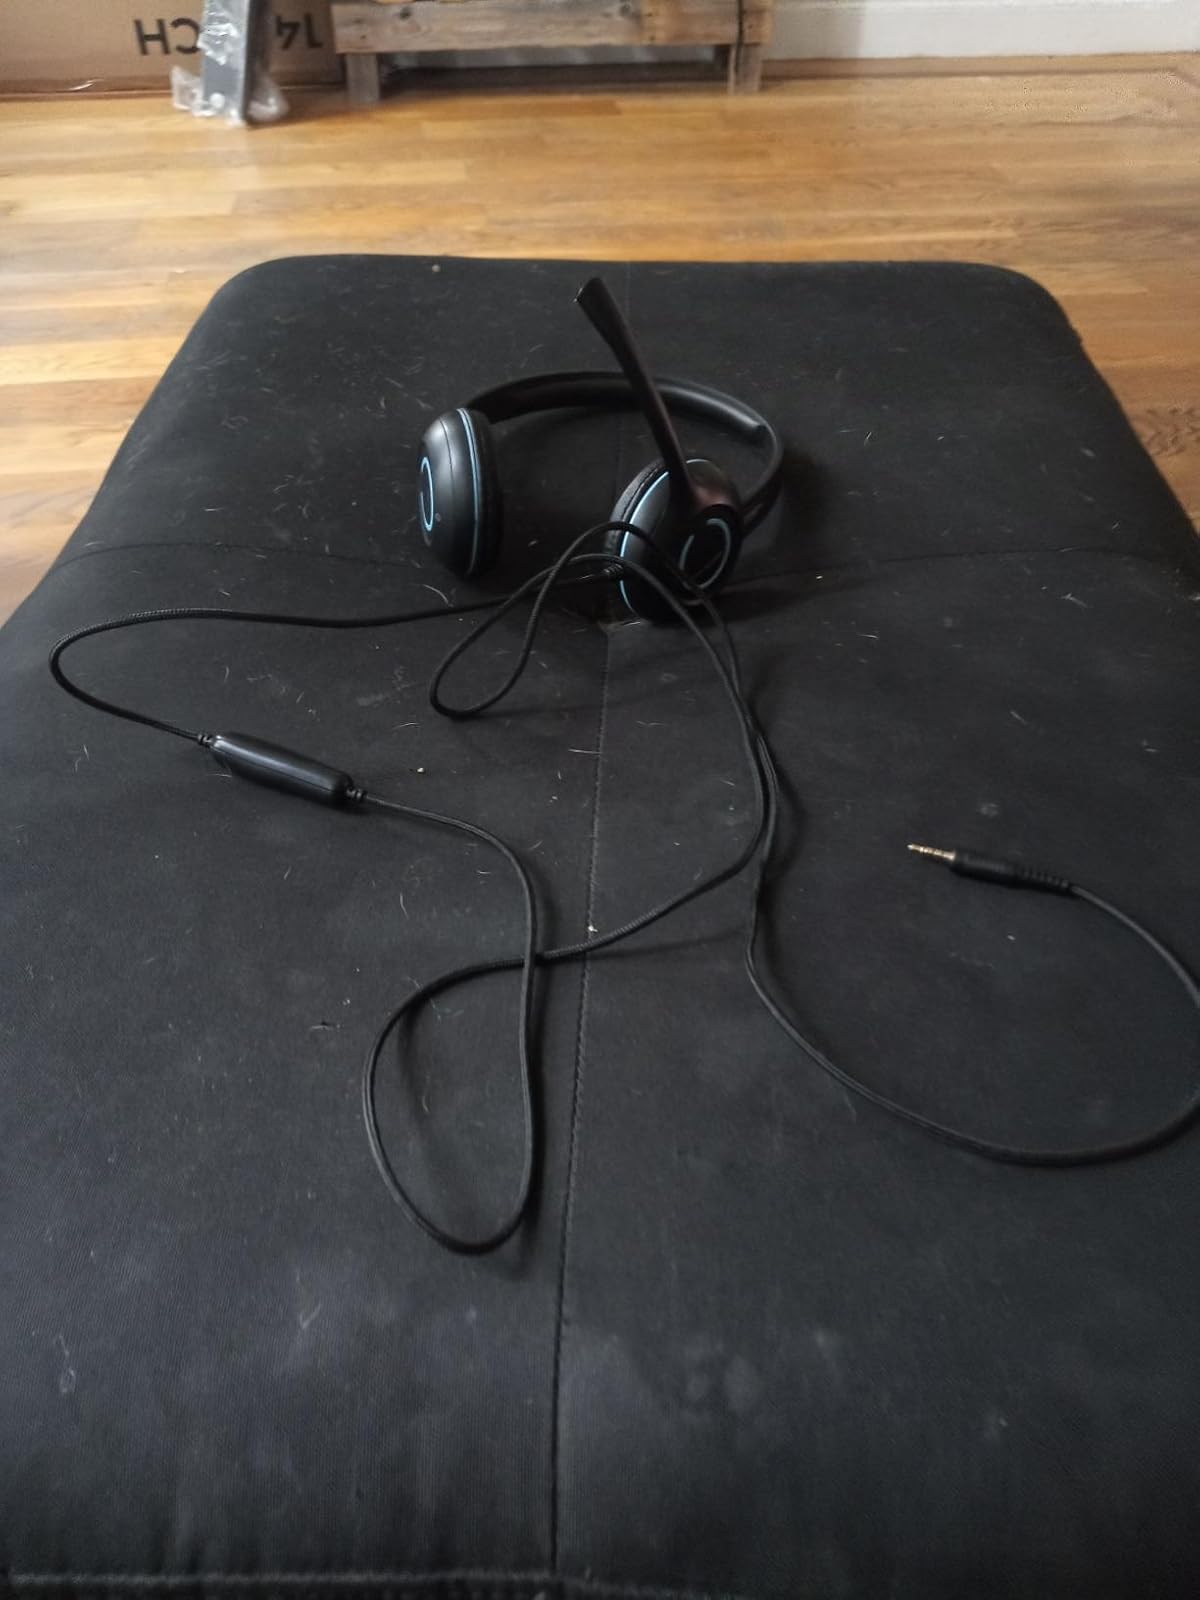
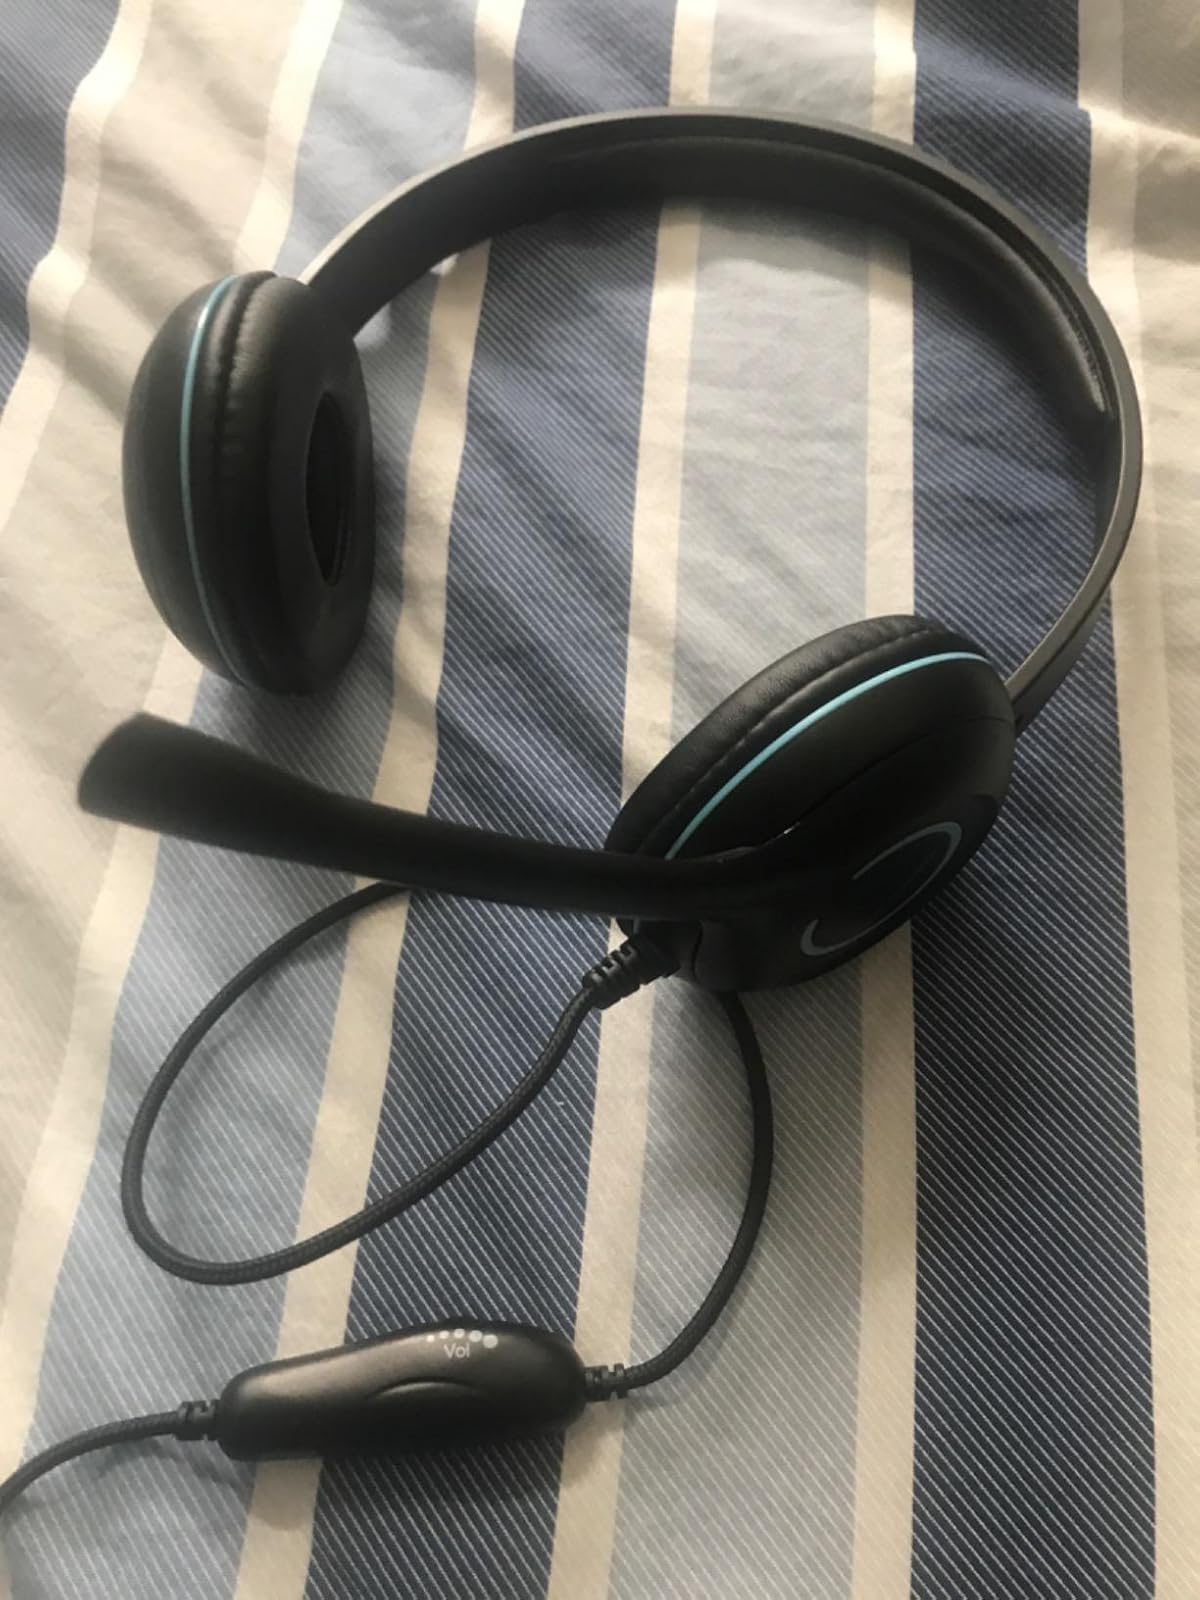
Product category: headphones
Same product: yes